1943 Chippenham by-election

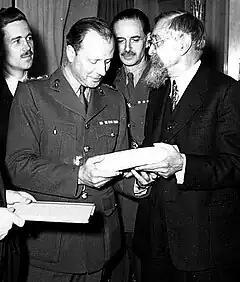
Victor Cazalet (L) receiving Polish government documents in London from Stanislaw Grabski, May 24, 1943, six weeks before Cazalet died

The 1943 Chippenham by-election was a parliamentary by-election held in England on 24 August 1943 for the British House of Commons constituency of Chippenham in Wiltshire.